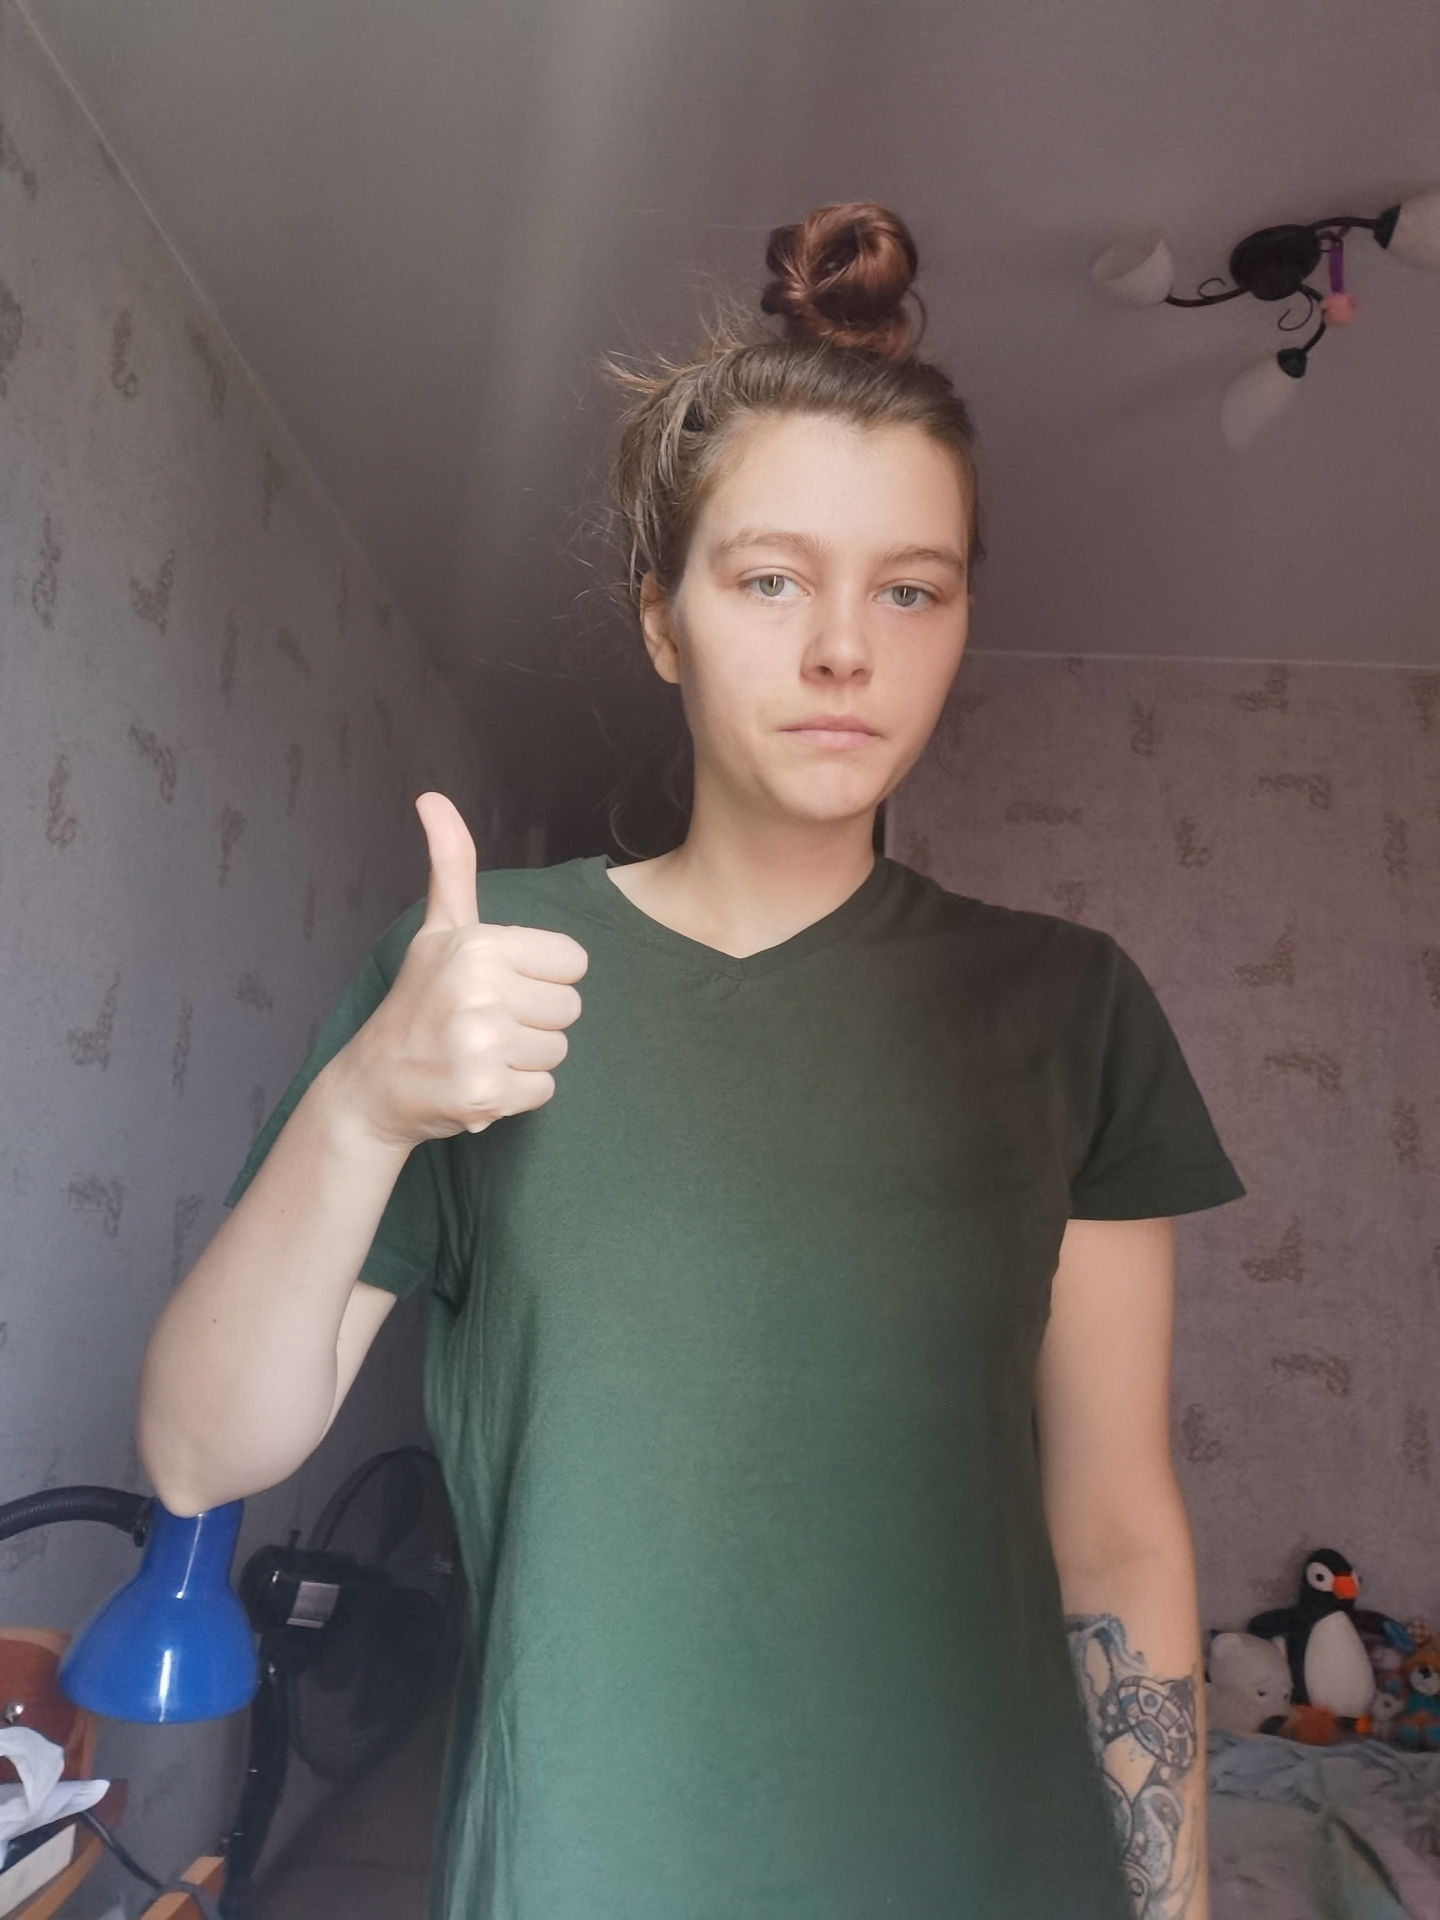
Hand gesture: like